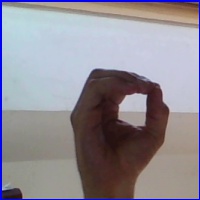
Letra: O